Premiership of David Cameron

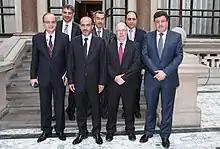
The Foreign Office minister overseeing Syrian foreign policy was Alistair Burt until 2013. He is pictured meeting with the National Coalition of Syrian Revolutionary and Opposition Forces

The economy was a priority during the Great Recession and the consequent increasing government debt when Cameron came into office, with the topic being of much concern in British public opinion. The government announced a policy, later called 'Plan A', of eliminating the structural deficit and ensuring that the debt-to-GDP ratio started falling by the end of the parliament in 2015. To facilitate this goal, the Office for Budget Responsibility and a government-wide spending review were created. While several government agencies enacted spending decreases, funding policies for the National Health Service and for overseas development were exempt.